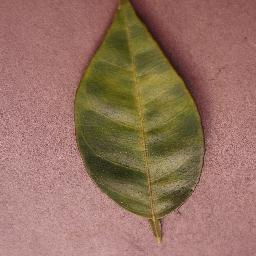
Label: Orange___Haunglongbing_(Citrus_greening)